New Pump-House

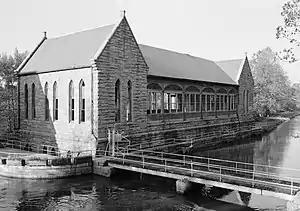
New Pump-House, HAER Photo, 1971

New Pump-House, also known as the Byrd Park Pump House, is a historic pumping station building located in Byrd Park, Richmond, Virginia. It was built in 1881–1883, and is a three-part, "I" plan, Gothic Revival style granite building. A one-story, L-shaped annex was built in 1905. The building features a steeply pitched roof, projecting gables, Gothic arches, and lancet windows. Also on the property are the contributing Beaux Arts style 1924 Hydro Electric Pumping Station constructed of brick, concrete, and stucco and the 1881 Worthington Steam Pump Building, a one-story Italianate style pump house built of brick coated with stucco. The complex was built as the waterworks for the city of Richmond.